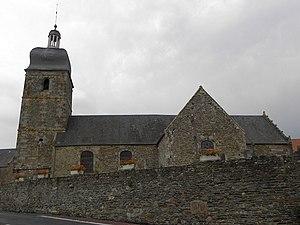
Église Saint-Martin à Servon (50).
Servon est une commune française, située dans le département de la Manche en région Normandie, peuplée de 278 habitants.
François-Arsène-Jean-Marie-Eugène Lemasle, né le 19 décembre 1874 à Servon et mort le 26 septembre 1946 à Saïgon, est un missionnaire français qui fut vicaire apostolique à Hué.
L'église Saint-Martin est une église catholique située à Servon, en France.